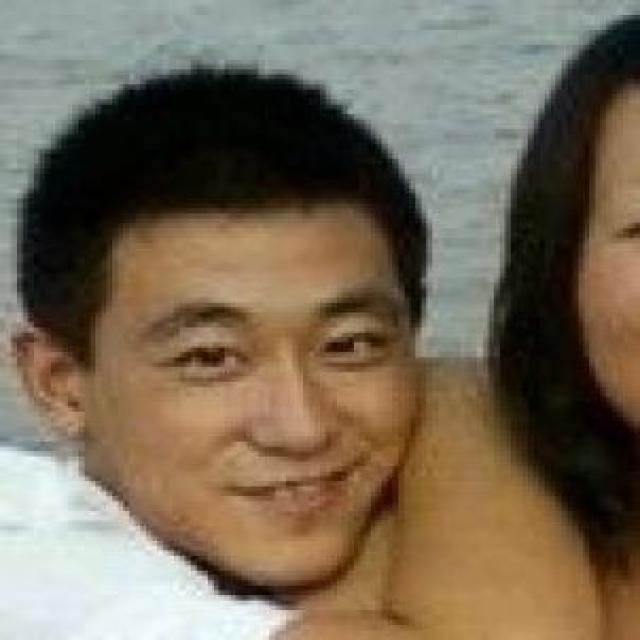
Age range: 21-44